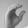
ASL letter: C